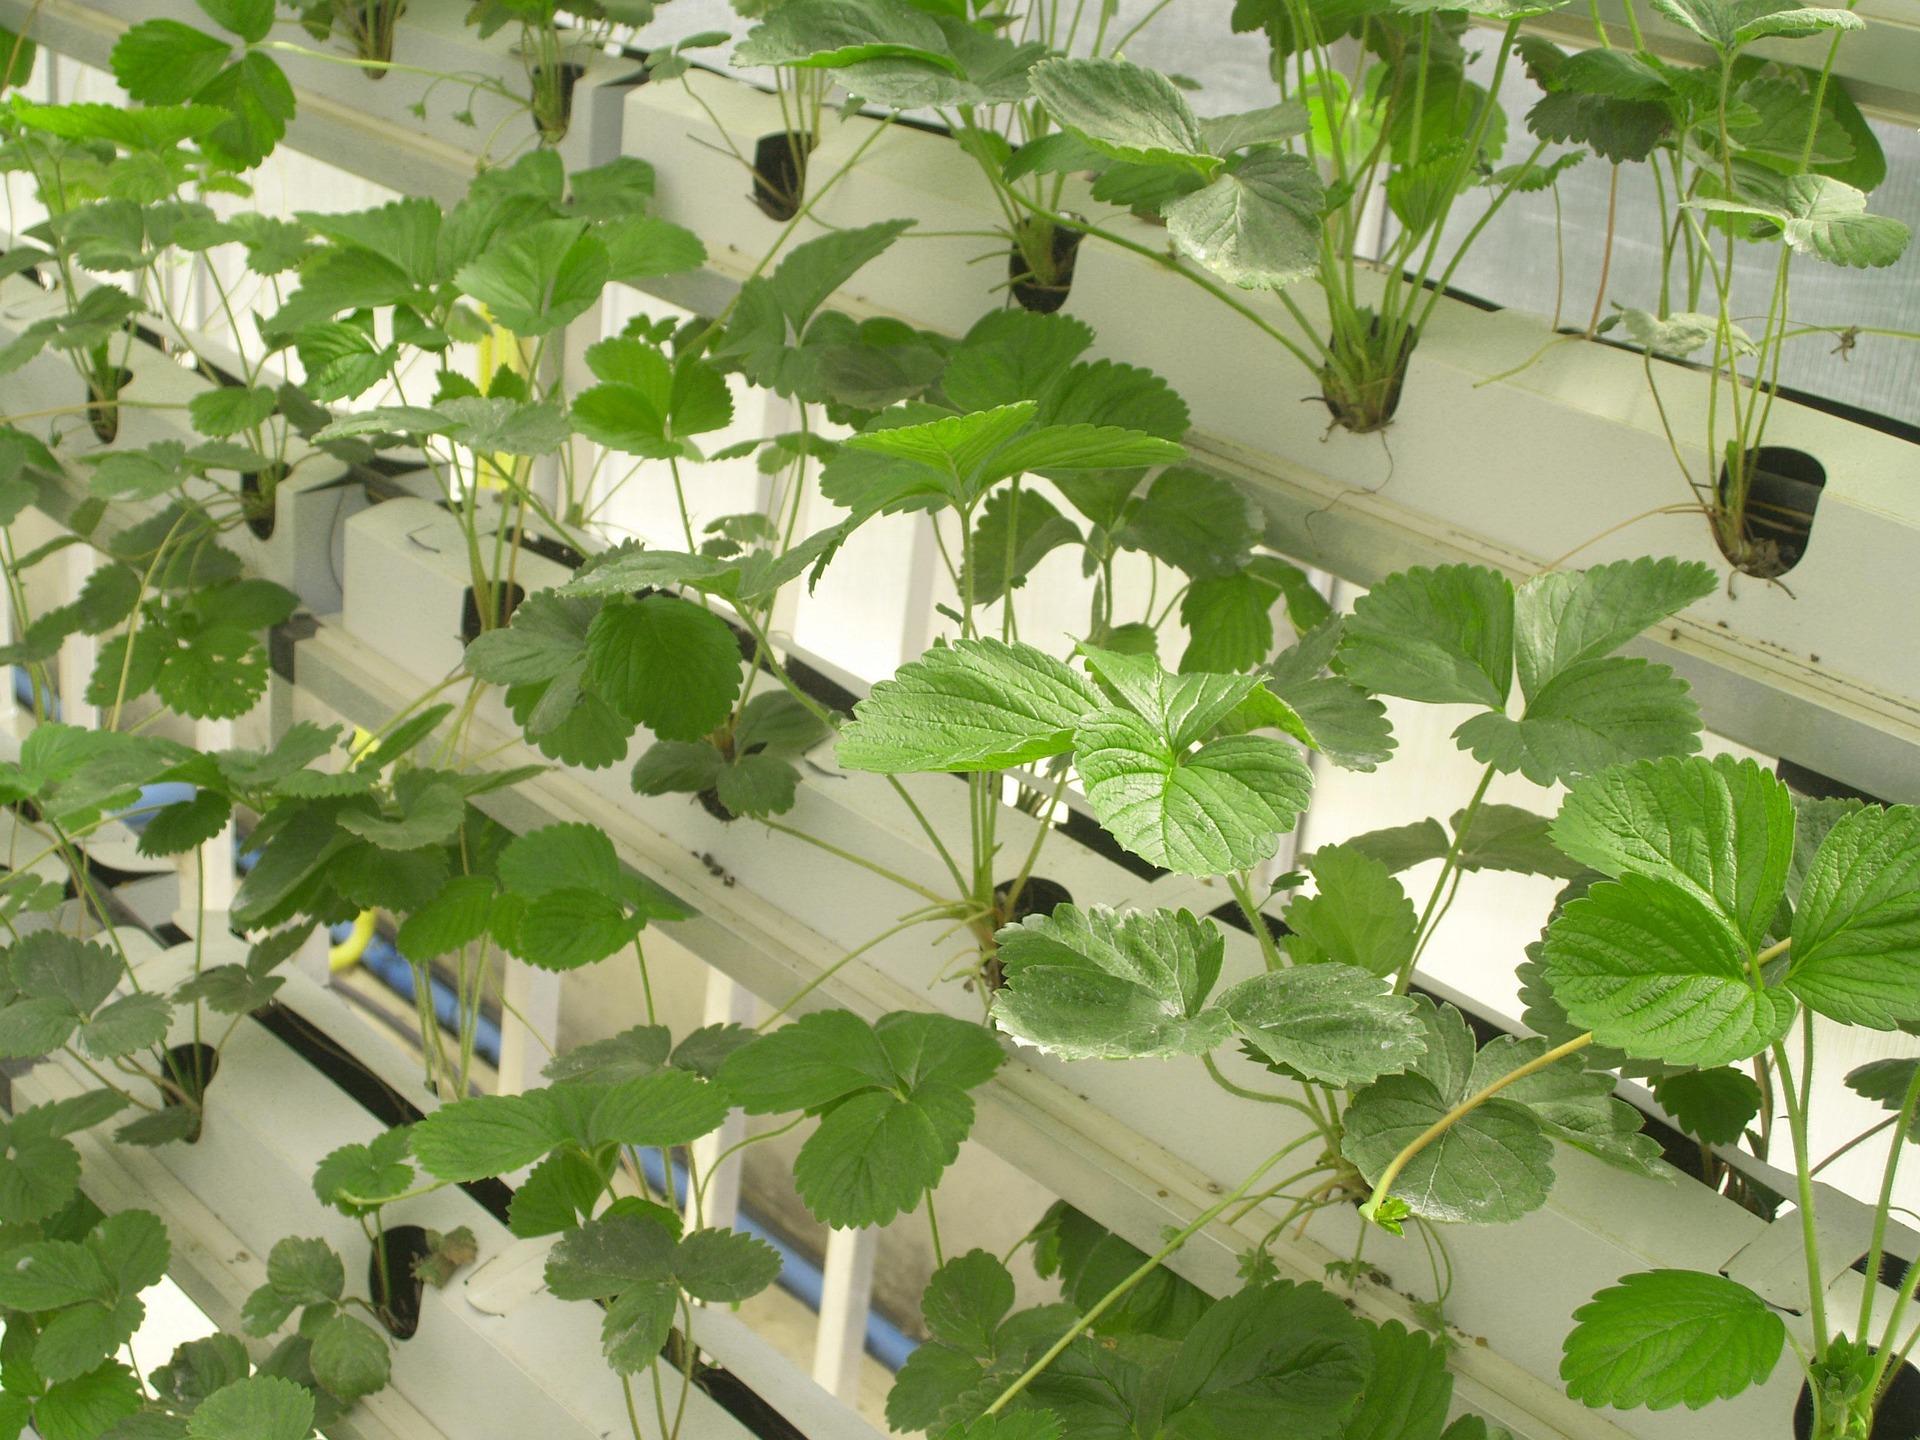
Mfumo wa kilimo cha haidroponiki ambapo mmea unakuzwa kwenye mirija au vyombo vyeupe vilivyopangwa kwa safu. Majani ya mimea ni ya kijani kibichi na yaonekana kuwa na afya. Mfumo huu unaonyesha mbinu ya kisasa ya kilimo isiyohitaji udongo labda katika chafu au ndani ya jengo.